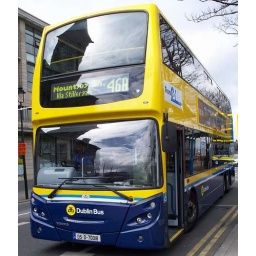
take note of the yellow top over the front upper window . all the other VT's have black ones .